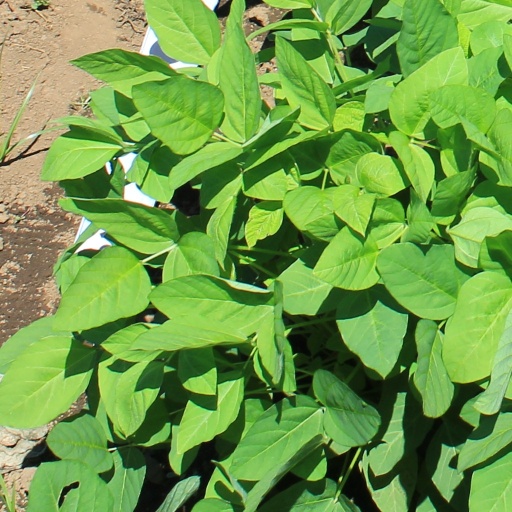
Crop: soybean